Protestantism in Bulgaria

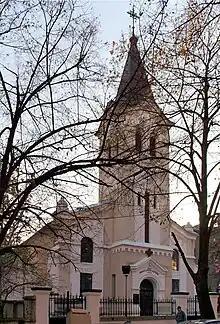
First Evangelical Church in Sofia (established 1864)

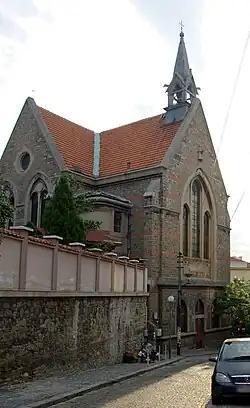
Protestant church in Plovdiv

Protestantism is the third largest religious grouping in Bulgaria after Eastern Orthodoxy and Islam. In the census of 2011, a total of 64,476 people declared themselves to be Protestants of different denominations, up from 42,308 in the previous census in 2001 and from 21,878 in 1992. The marked rise in the number of Protestants in the last two decades is partly due to a boom in conversions among the Bulgarian Roma. In 2001, the two largest ethnic group among the Bulgarian Protestants were the Bulgarians and the Romani with some 25,000 members each.